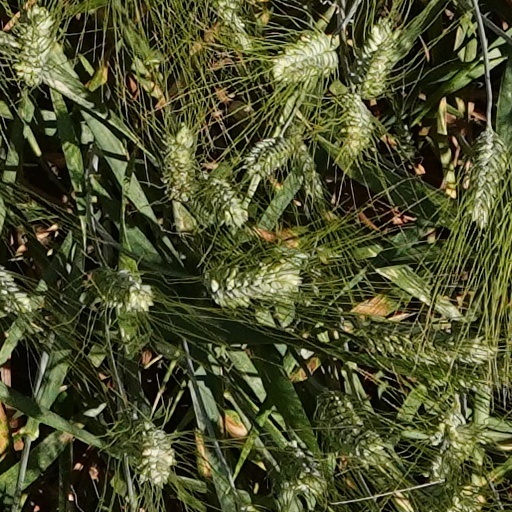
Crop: wheat